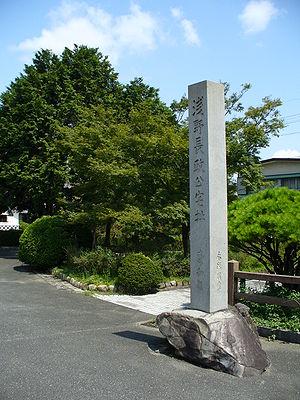
Asano Nagamasa est le beau-frère de Toyotomi Hideyoshi et l'un de ses conseillers en chef. Il combat pour Hideyoshi dans de nombreuses campagnes durant l'époque Sengoku au XVIᵉ siècle.